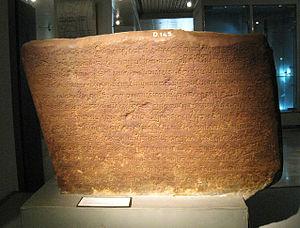
Sriwijaya, « éclatante victoire » ou « brillante réussite », est le nom d'une cité-État du sud de Sumatra en Indonésie, qui se trouvait sur l'emplacement de l'actuelle Palembang. On le connaît par trois sources : des inscriptions en vieux-malais trouvées en Indonésie dans le sud de l'île de Sumatra et l'île voisine de Bangka, des annales chinoises et des écrits de voyageurs arabes.